General Winfield Scott House

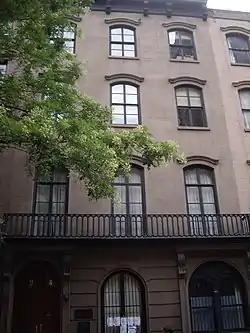

The General Winfield Scott House is a historic rowhouse at 24 West 12th Street in the Greenwich Village neighborhood of Lower Manhattan in New York City. Built in 1851–52, the house was home to General and unsuccessful Whig presidential candidate Winfield Scott (1786–1866) from 1853 to 1855. Best known as the leader of the United States Army during the Mexican–American War, Scott had a significant effect on the Army for about half a century. The building was declared a National Historic Landmark in 1973.